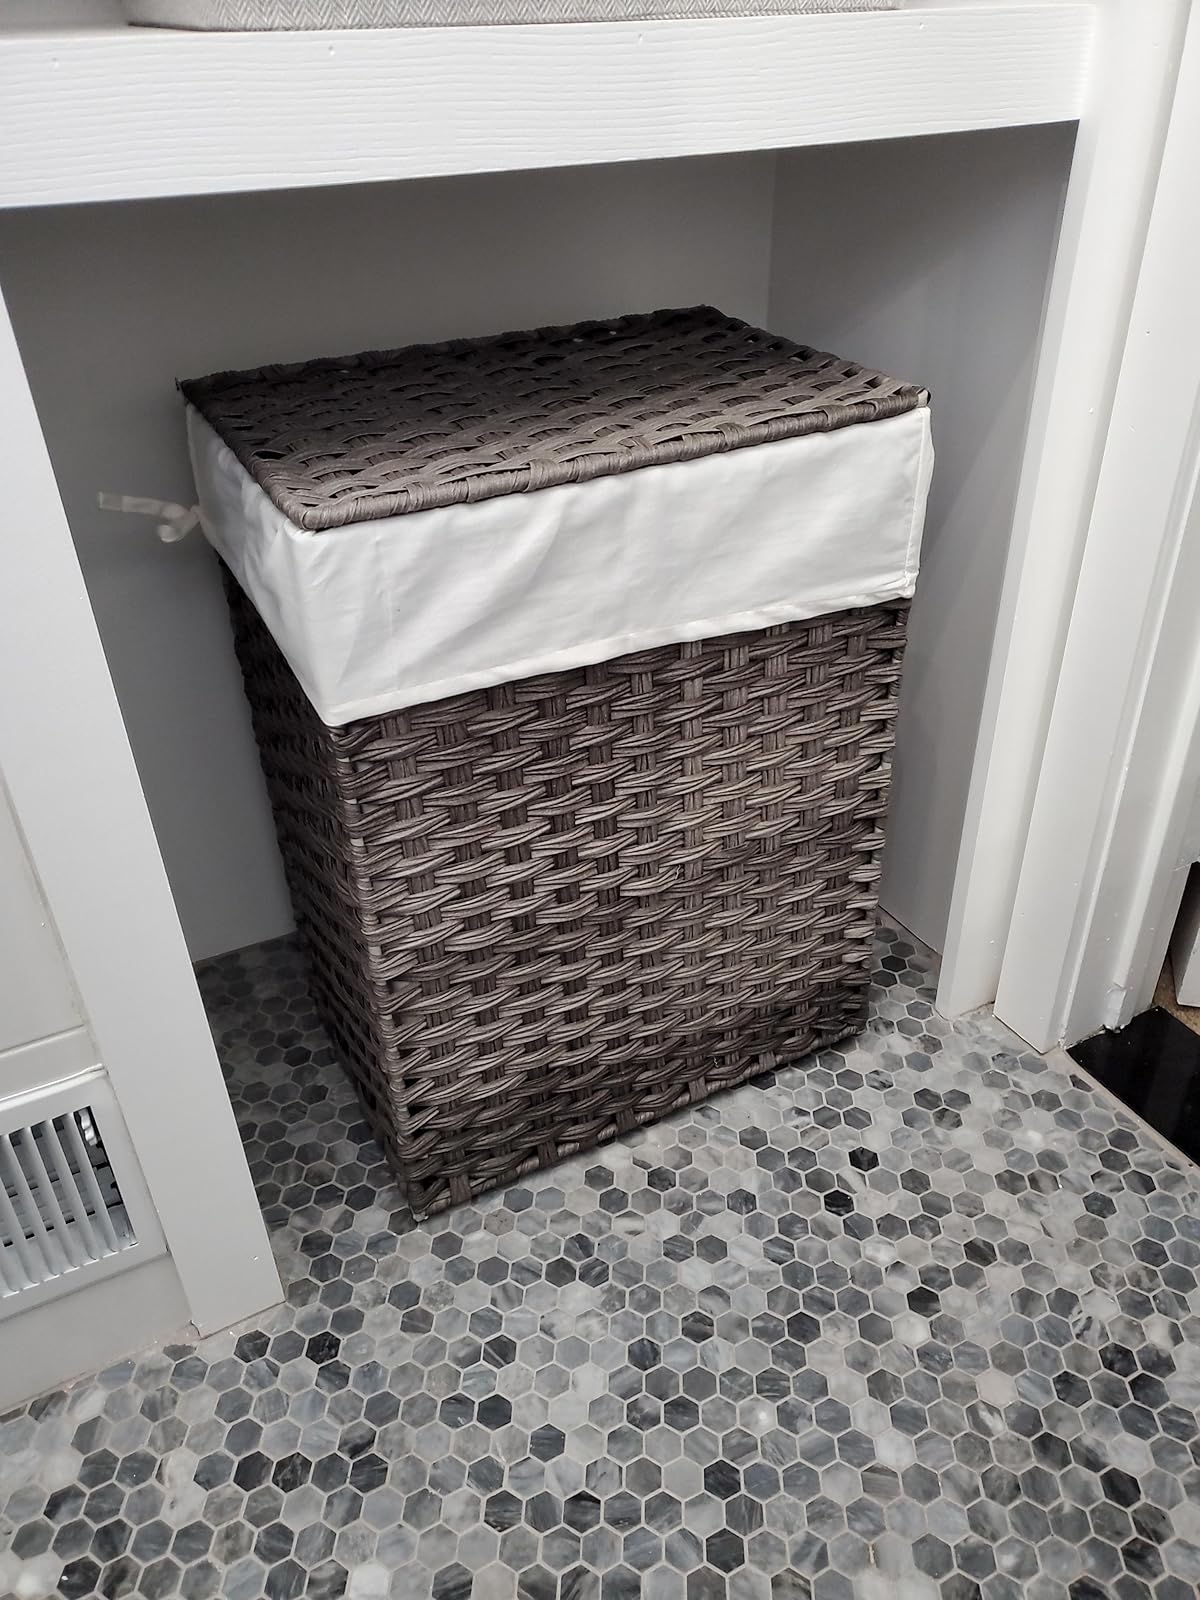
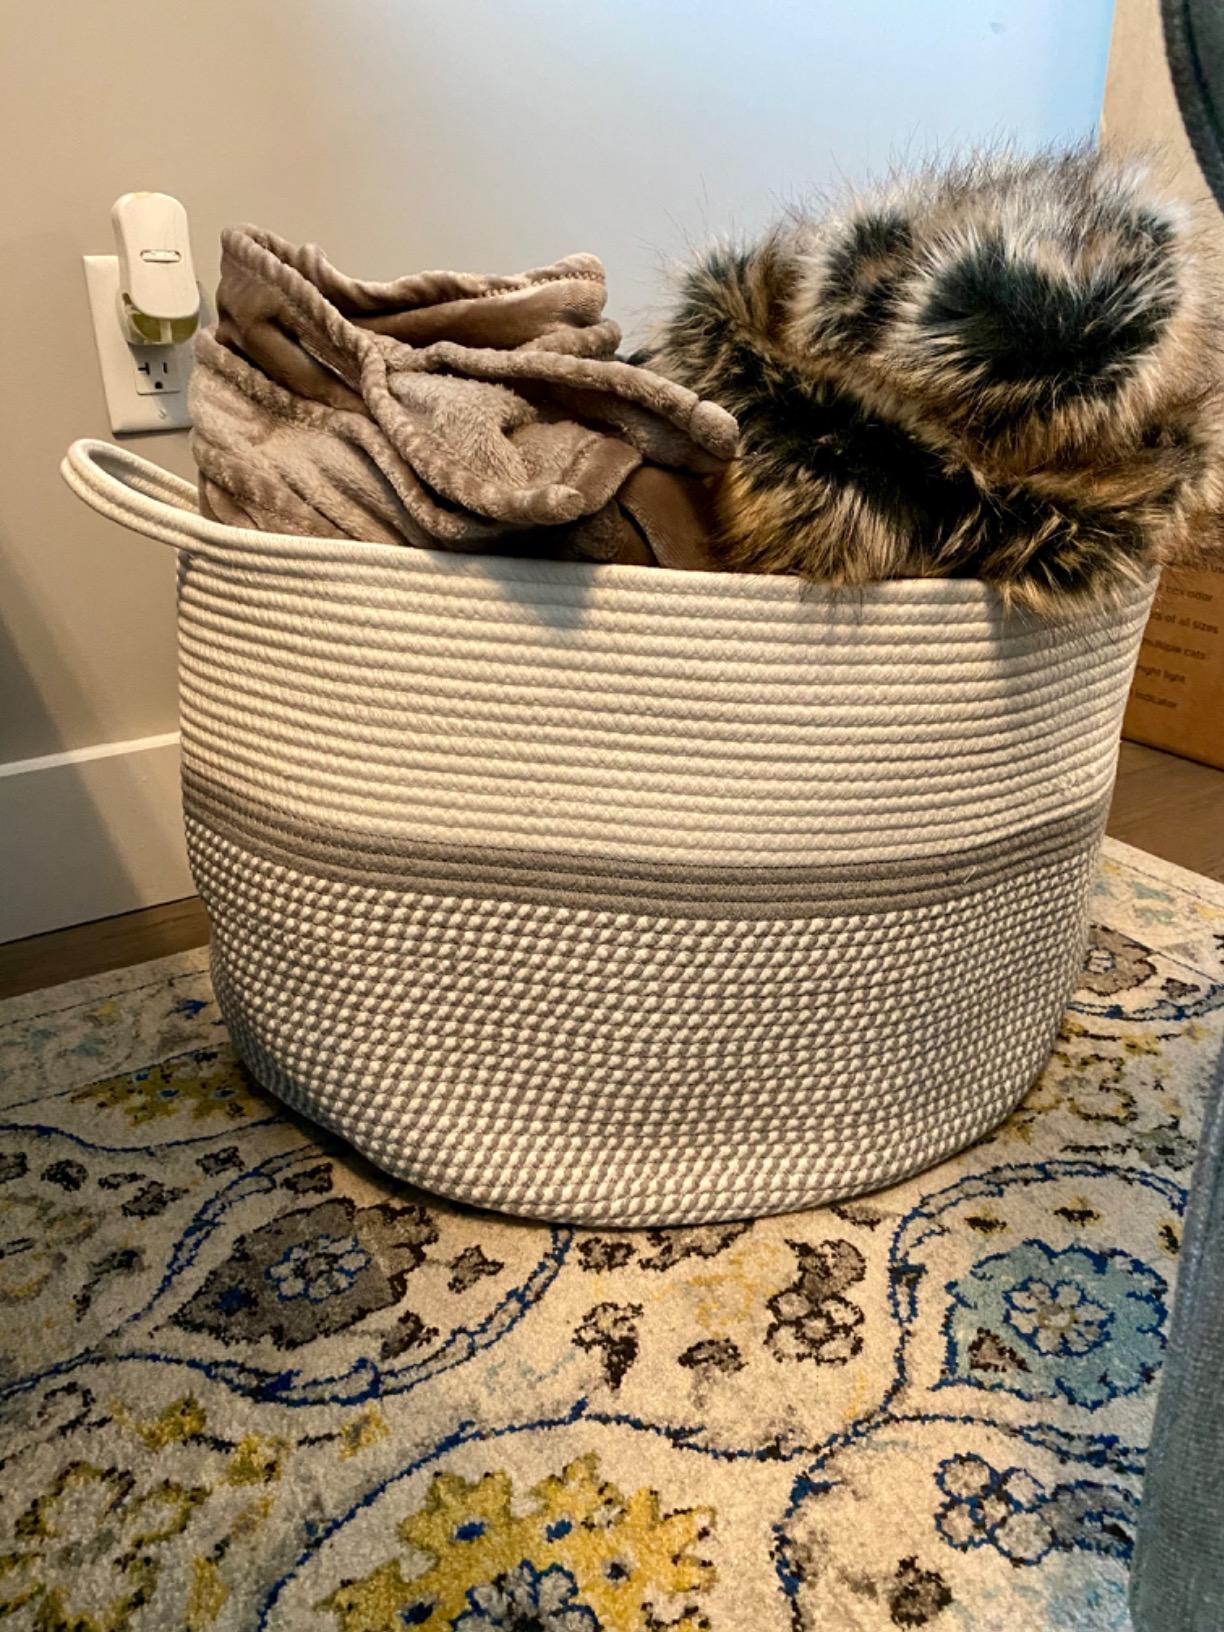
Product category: items_hamper
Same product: no